Jan Scruggs

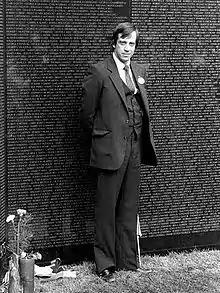
Scruggs at the Vietnam Veterans Memorial in 1982

After leaving the Army, Scruggs returned to Maryland, where he obtained a job as a security guard at an apartment building and enrolled briefly at Prince George's Community College.